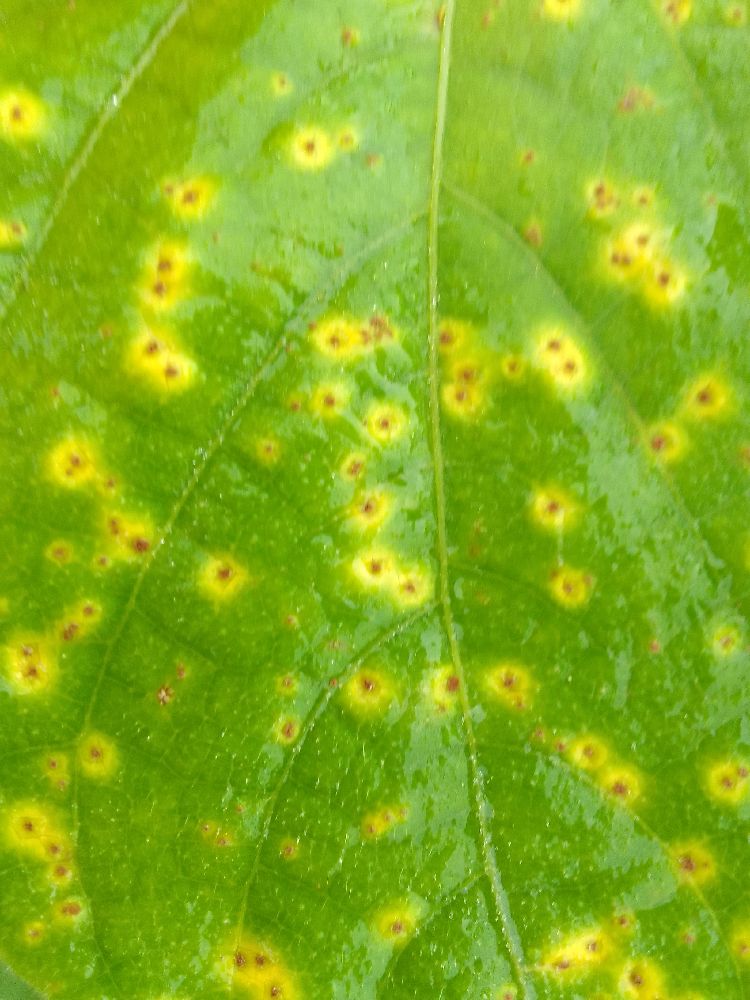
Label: rust